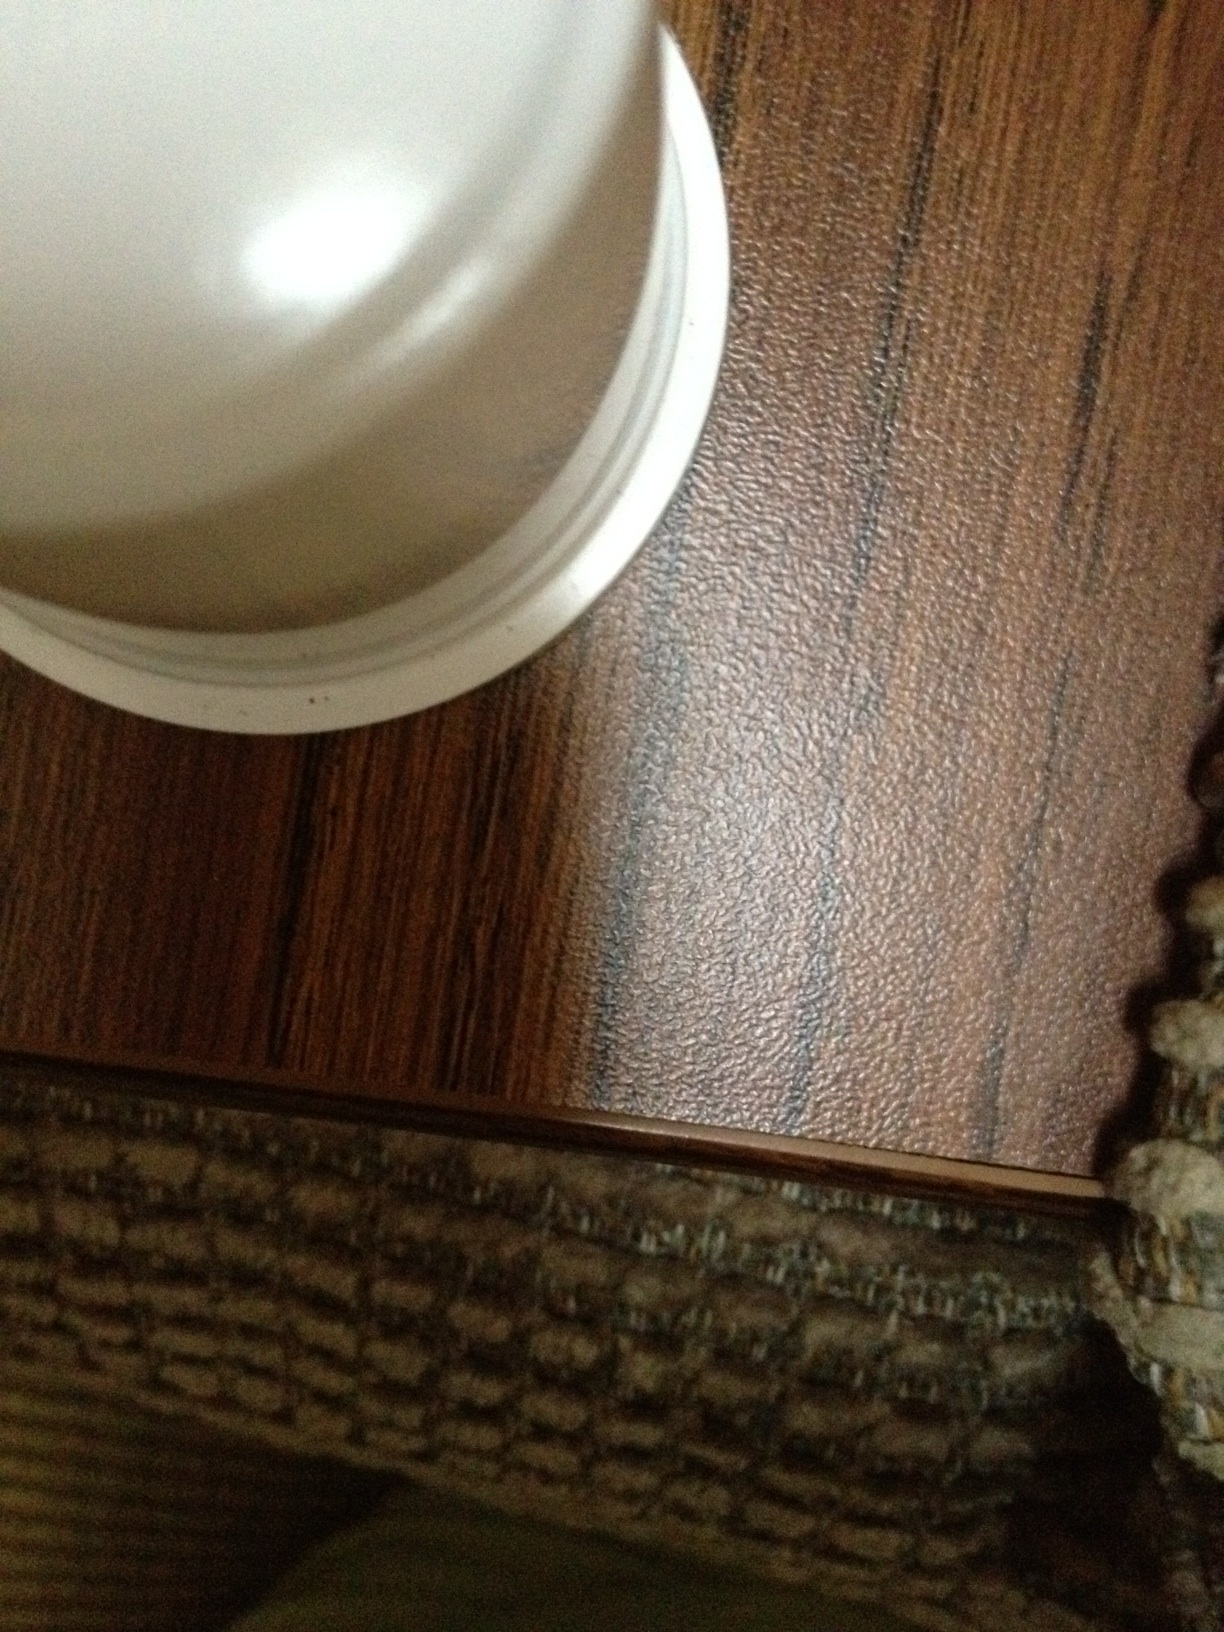Question: What flavor of coffee is this?
Answer: unanswerable